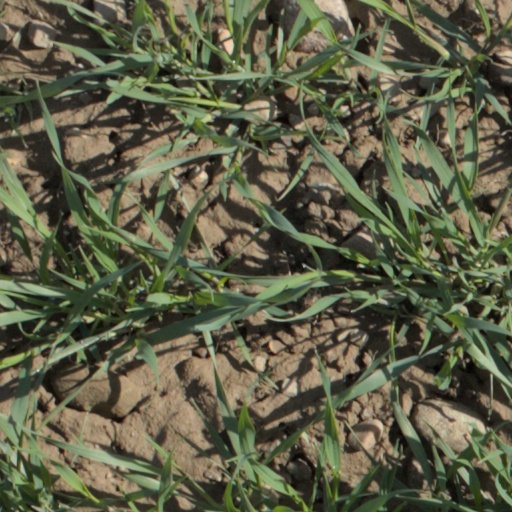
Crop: wheat